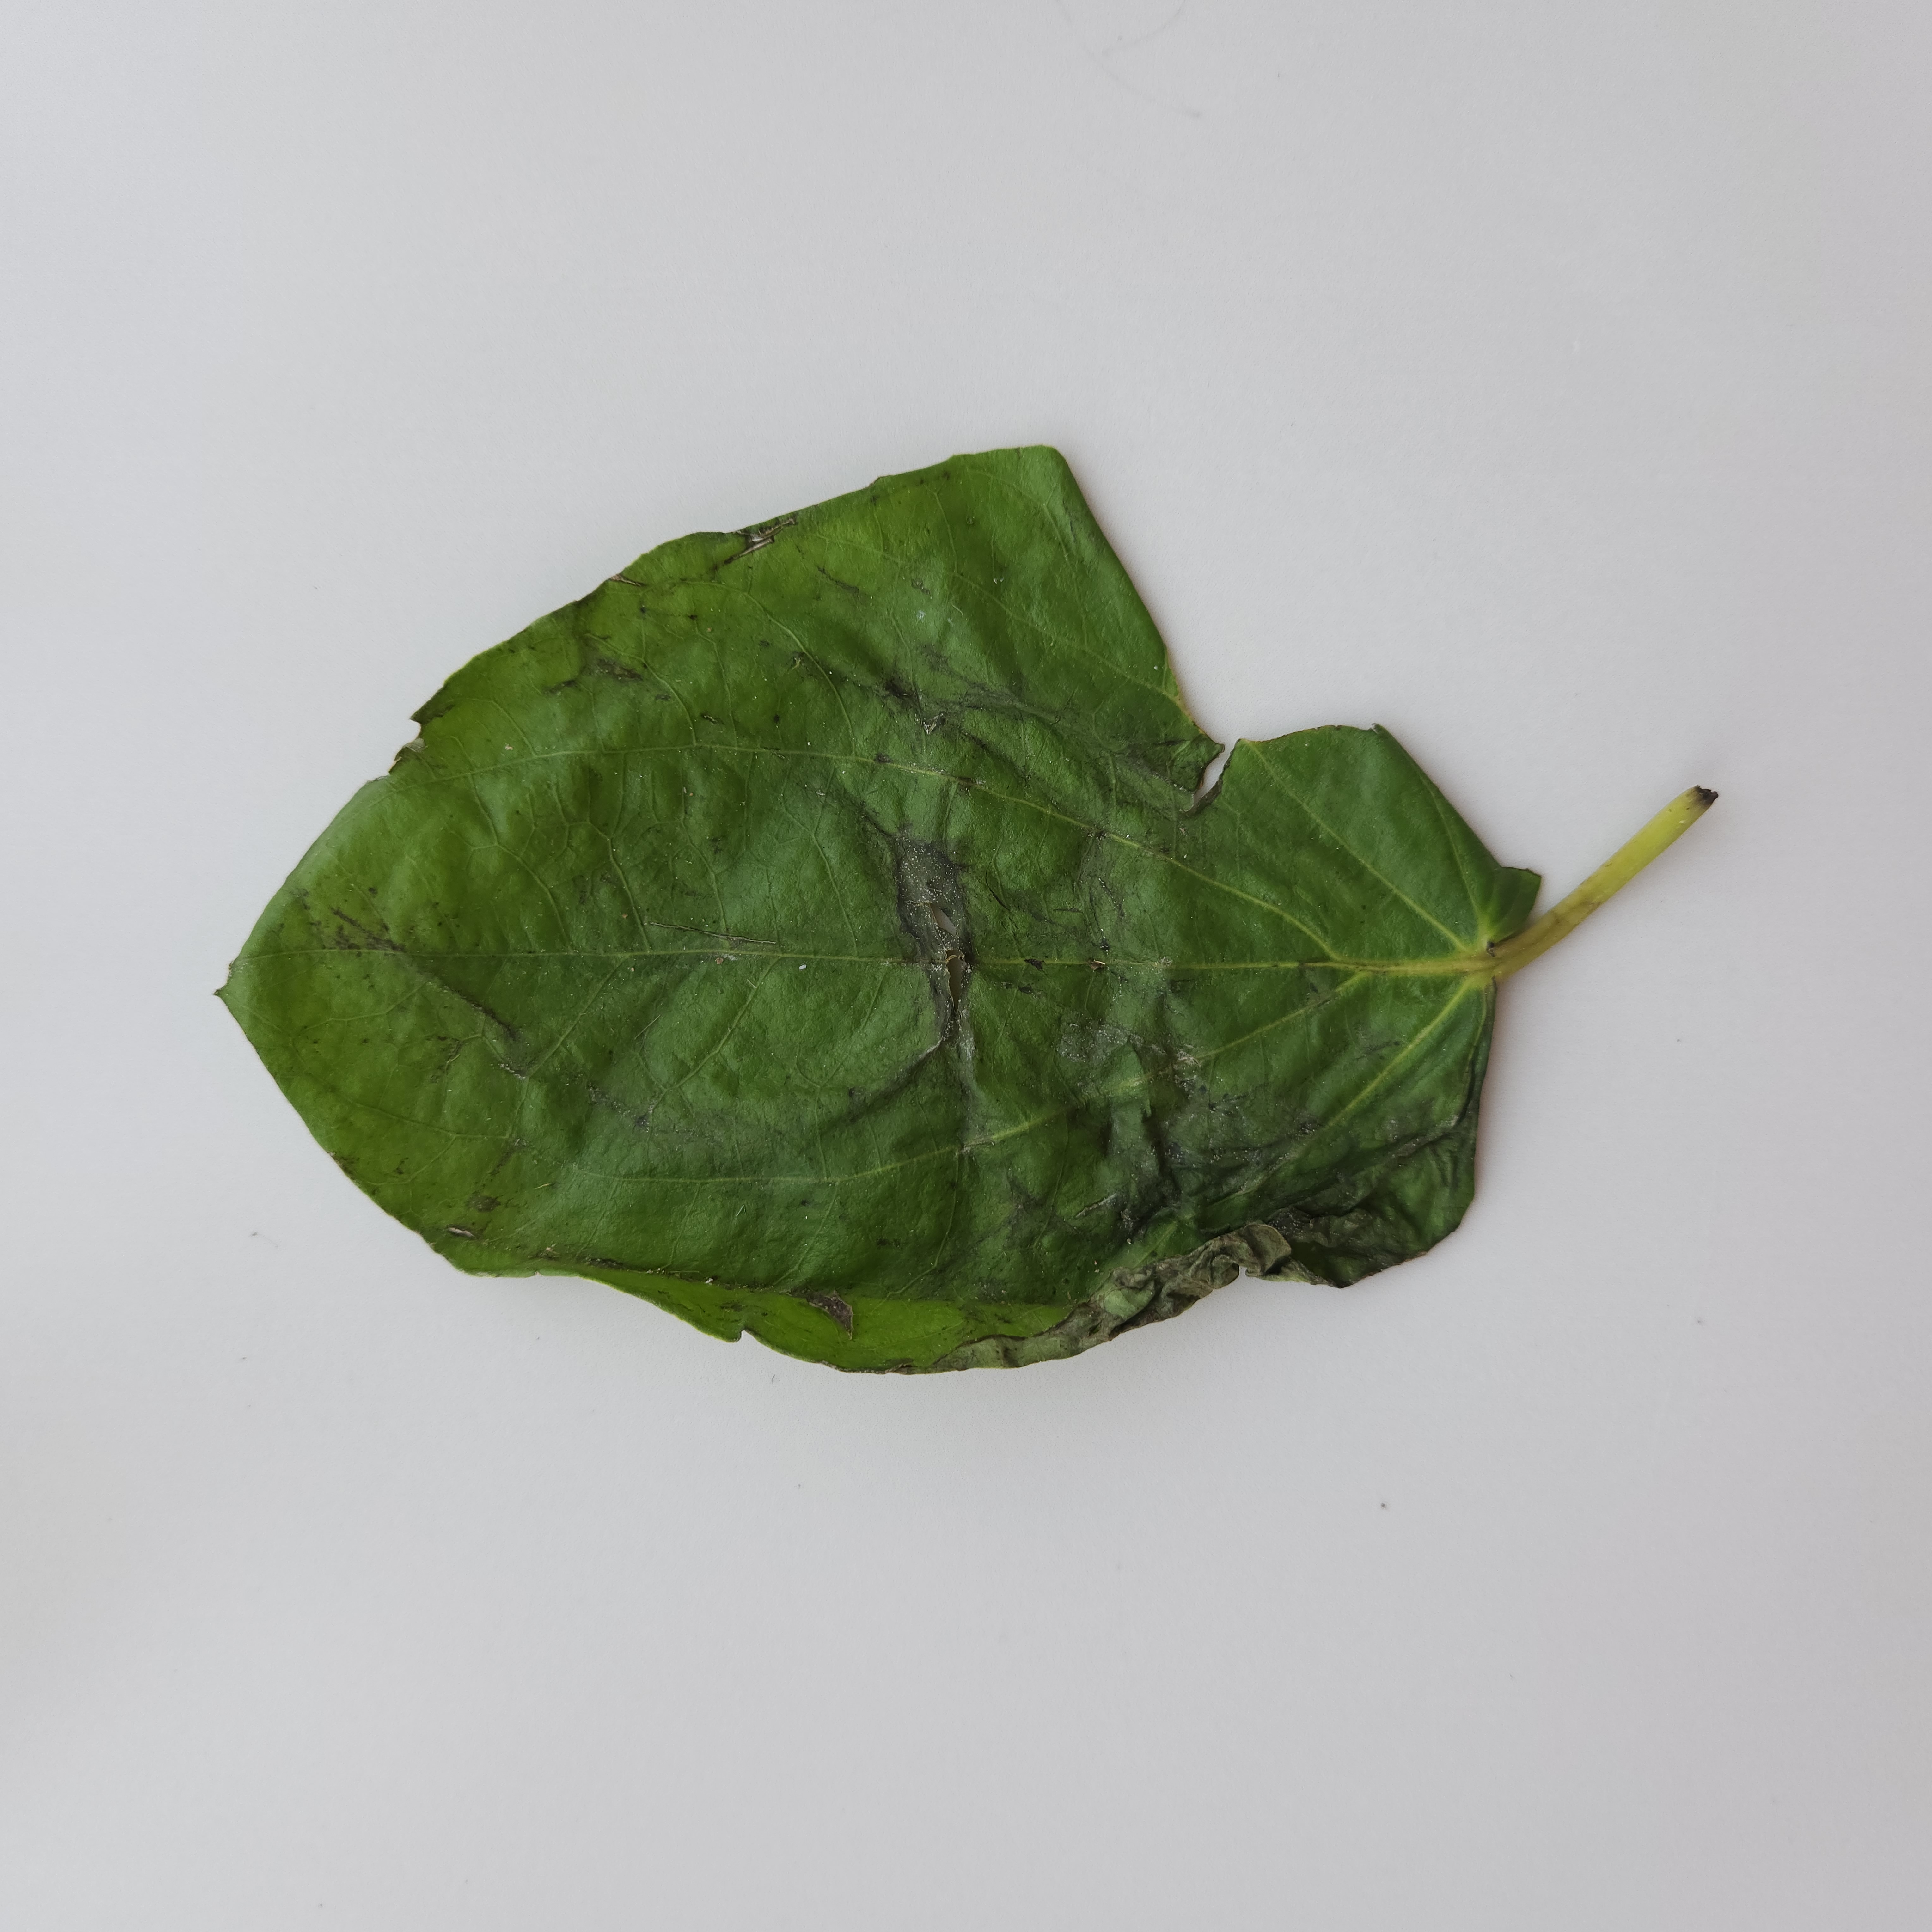
Label: Diseased